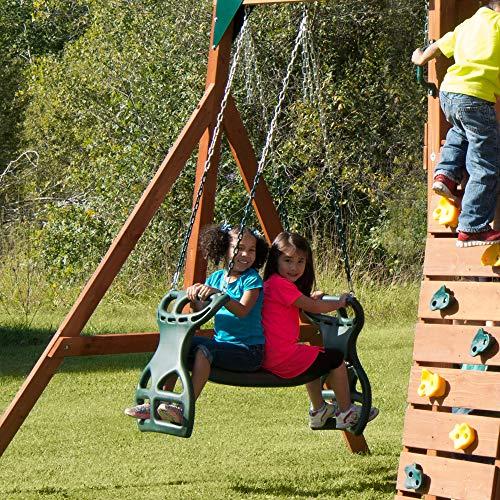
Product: Gorilla Playsets 04-0037-G Dual Ride Glider Back-to-Back Tandem Swing, Green, Green Plastic Coated Chains, Multi-Child Swing
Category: Toys & Games | Sports & Outdoor Play | Play Sets & Playground Equipment | Play Set Attachments | Swings
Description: Easily mounts to most swing sets.
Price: $77.30
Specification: ProductDimensions:38x16x24inches|ItemWeight:12pounds|ShippingWeight:15pounds(Viewshippingratesandpolicies)|ASIN:B07V3DVQNS|Itemmodelnumber:04-0037-G|Manufacturerrecommendedage:36months-11years